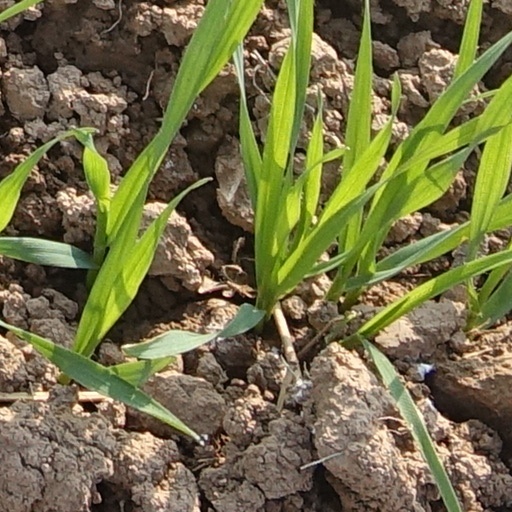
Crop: wheat